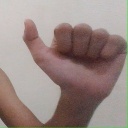
अक्षर: त